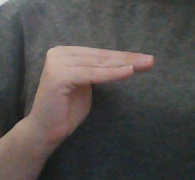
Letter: haa